List of Rutgers University people

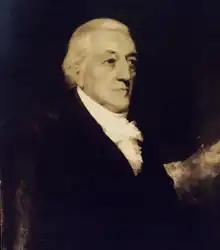
An 1825 donation from Revolutionary War hero and philanthropist Colonel Henry Rutgers (1745–1830) reopened the school after many years of financial problems. The Trustees renamed Queen's College to Rutgers College to honor his generosity.

This is an enumeration of notable people affiliated with Rutgers University, including graduates of the undergraduate and graduate and professional programs at all three campuses, former students who did not graduate or receive their degree, presidents of the university, current and former professors, as well as members of the board of trustees and board of governors, and coaches affiliated with the university's athletic program. Also included are characters in works of fiction (books, films, television shows, et cetera) who have been mentioned or were depicted as having an affiliation with Rutgers, either as a student, alumnus, or member of the faculty.